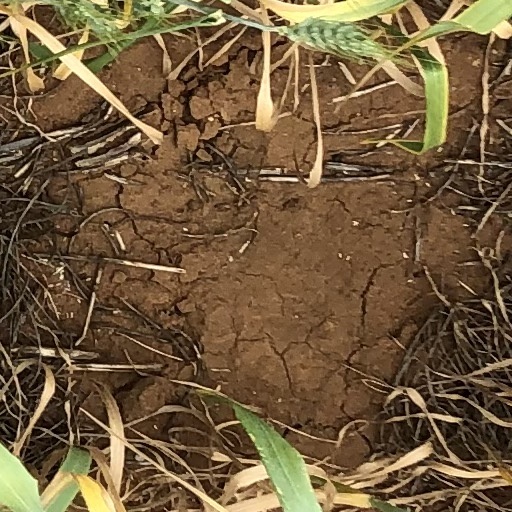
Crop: wheat